Karabakh movement

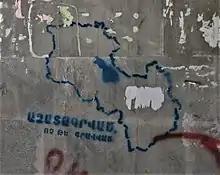
Graffiti in Yerevan with the outline of a united Armenia and Republic of Artsakh, with text in Armenian saying "Liberated, not occupied"

"Miatsum" was a concept and a slogan used during the Karabakh movement in the late 1980s and early 1990s, which led to the First Nagorno-Karabakh War in 1992–1994.